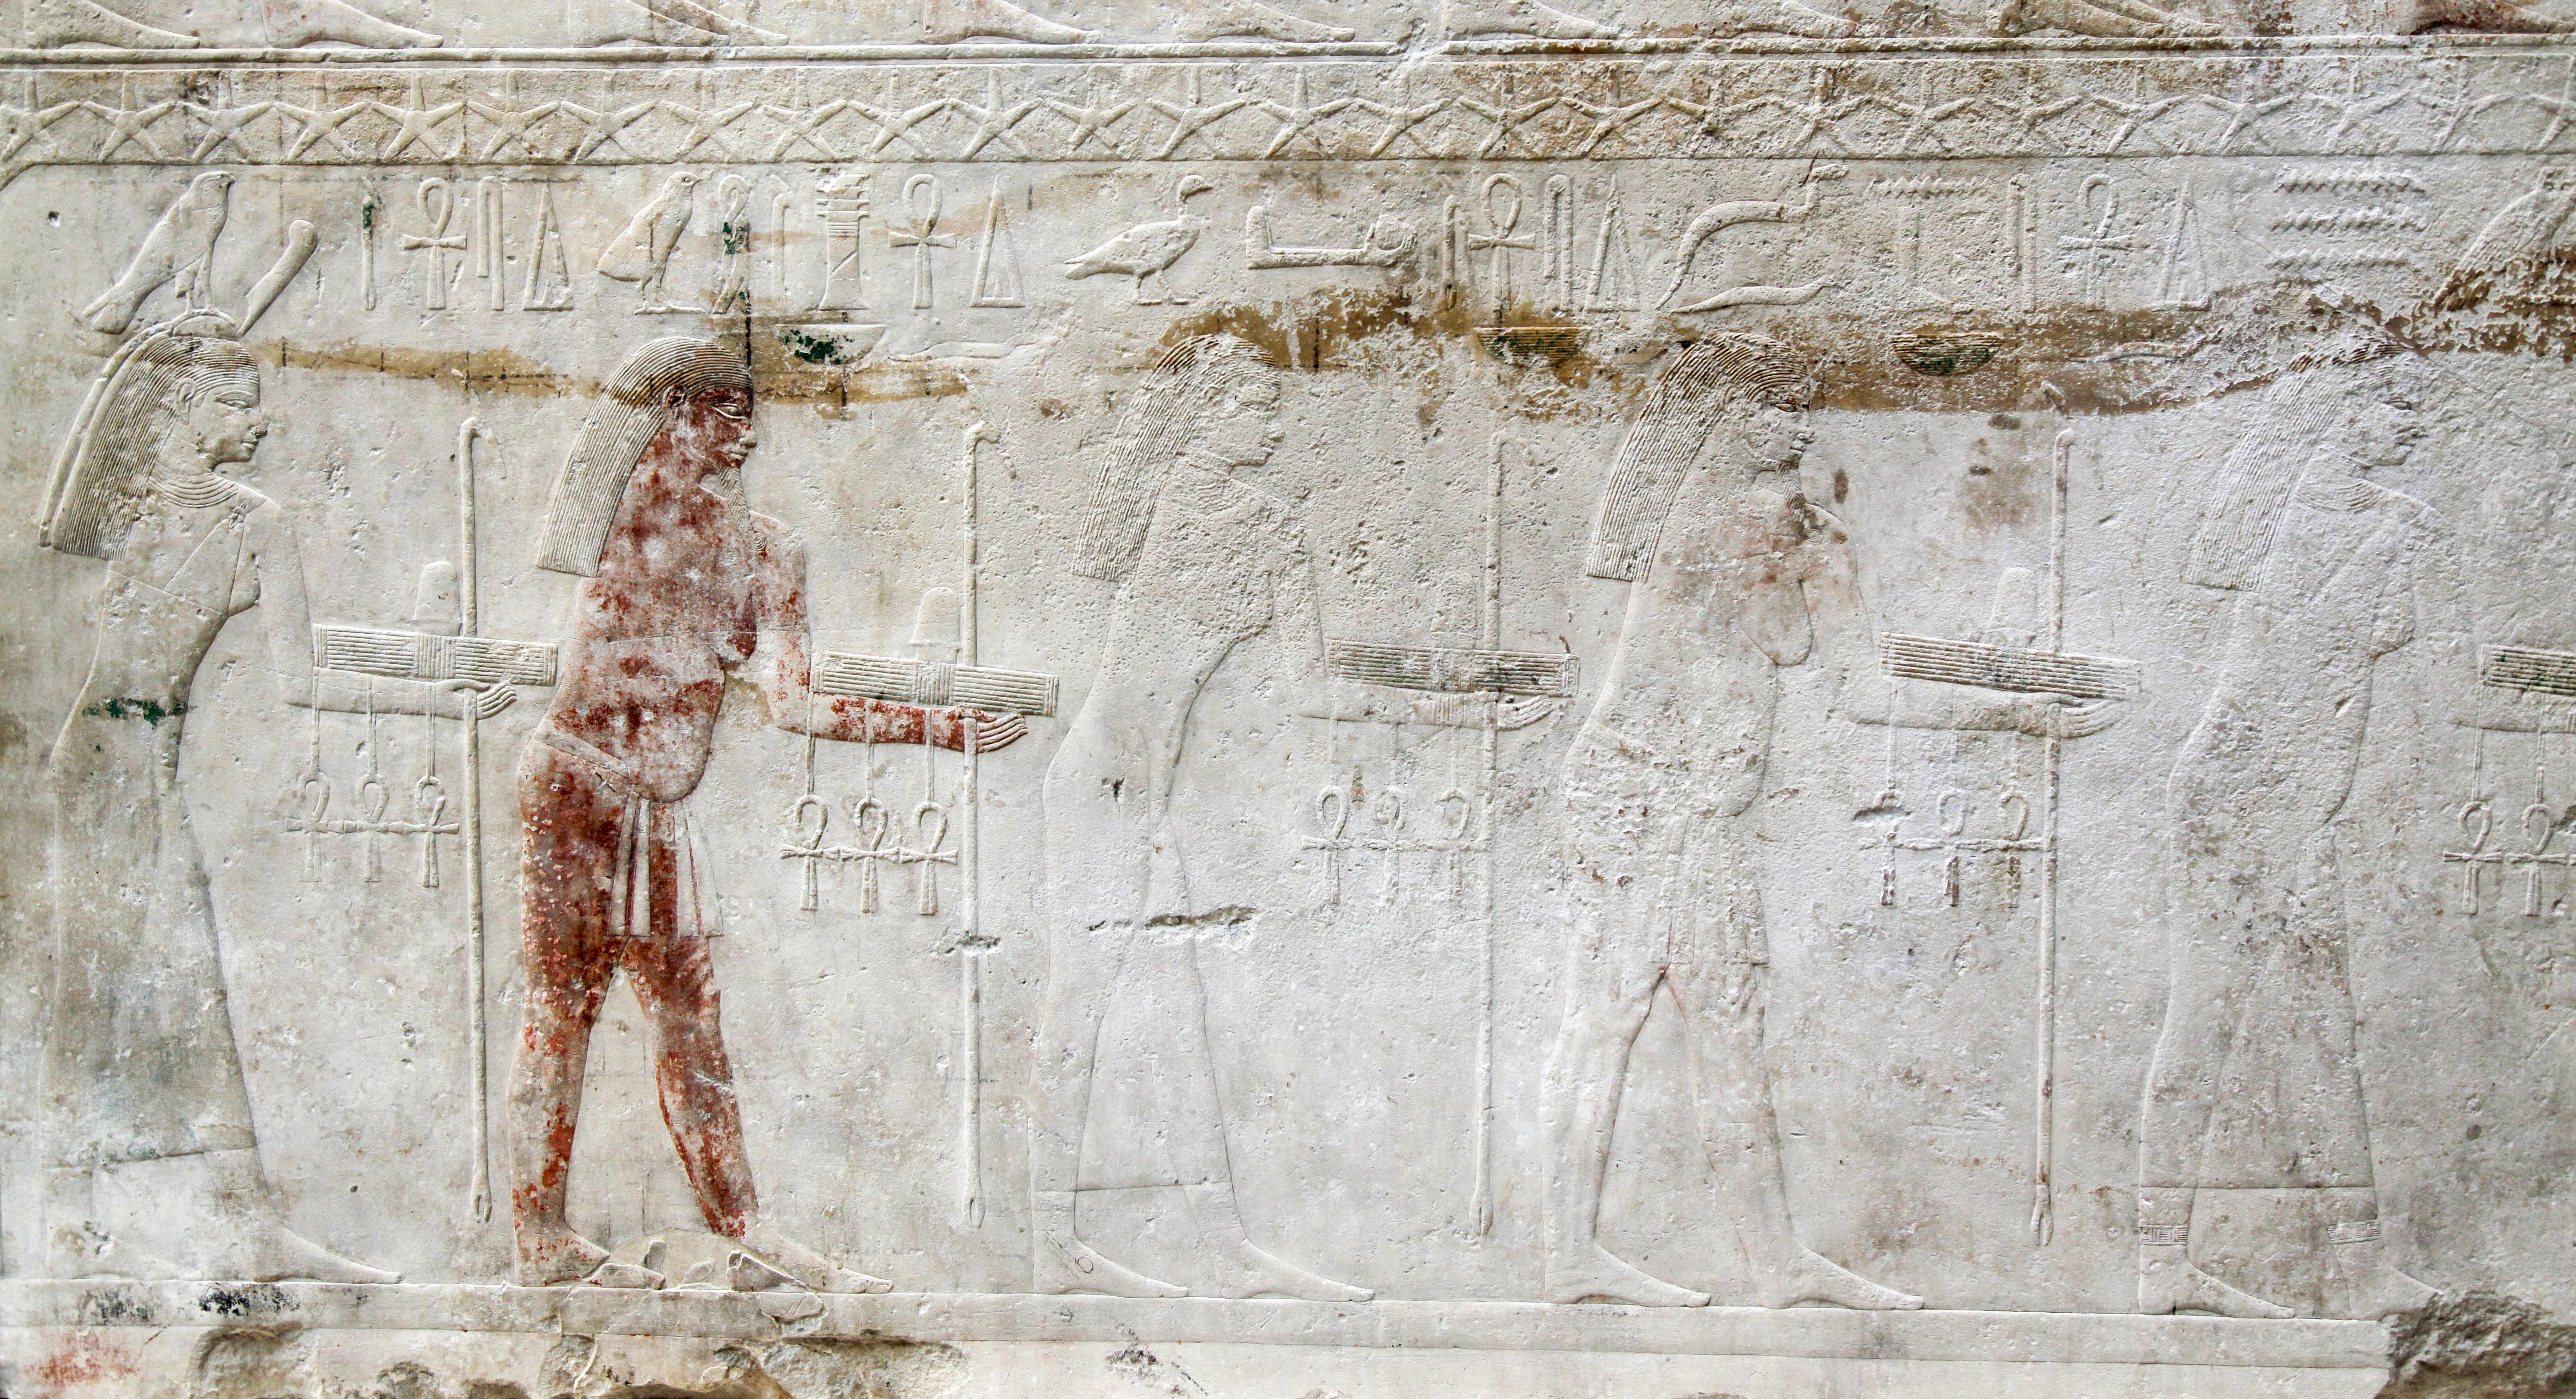
rock, architecture, wood, antique, texture, old, wall, stone, monument, europe, column, symbol, religion, ancient, landmark, historic, egypt, art, background, temple, marble, archeology, culture, carved, history, heritage, historical, carving, granite, relief, egyptian, pharaoh, plaster, hippodrome, hieroglyphic, hieroglyph, ancient history, egyptian hieroglyph